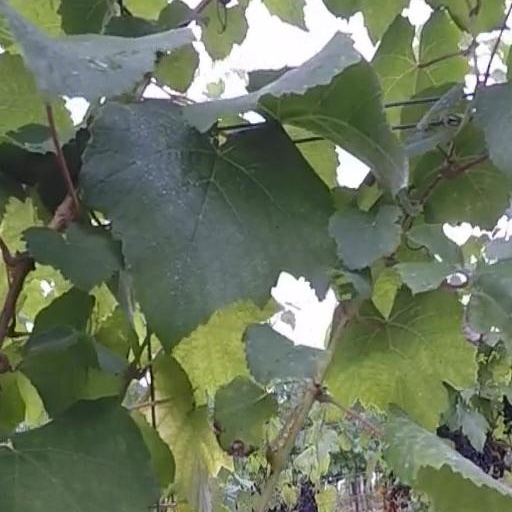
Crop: grape